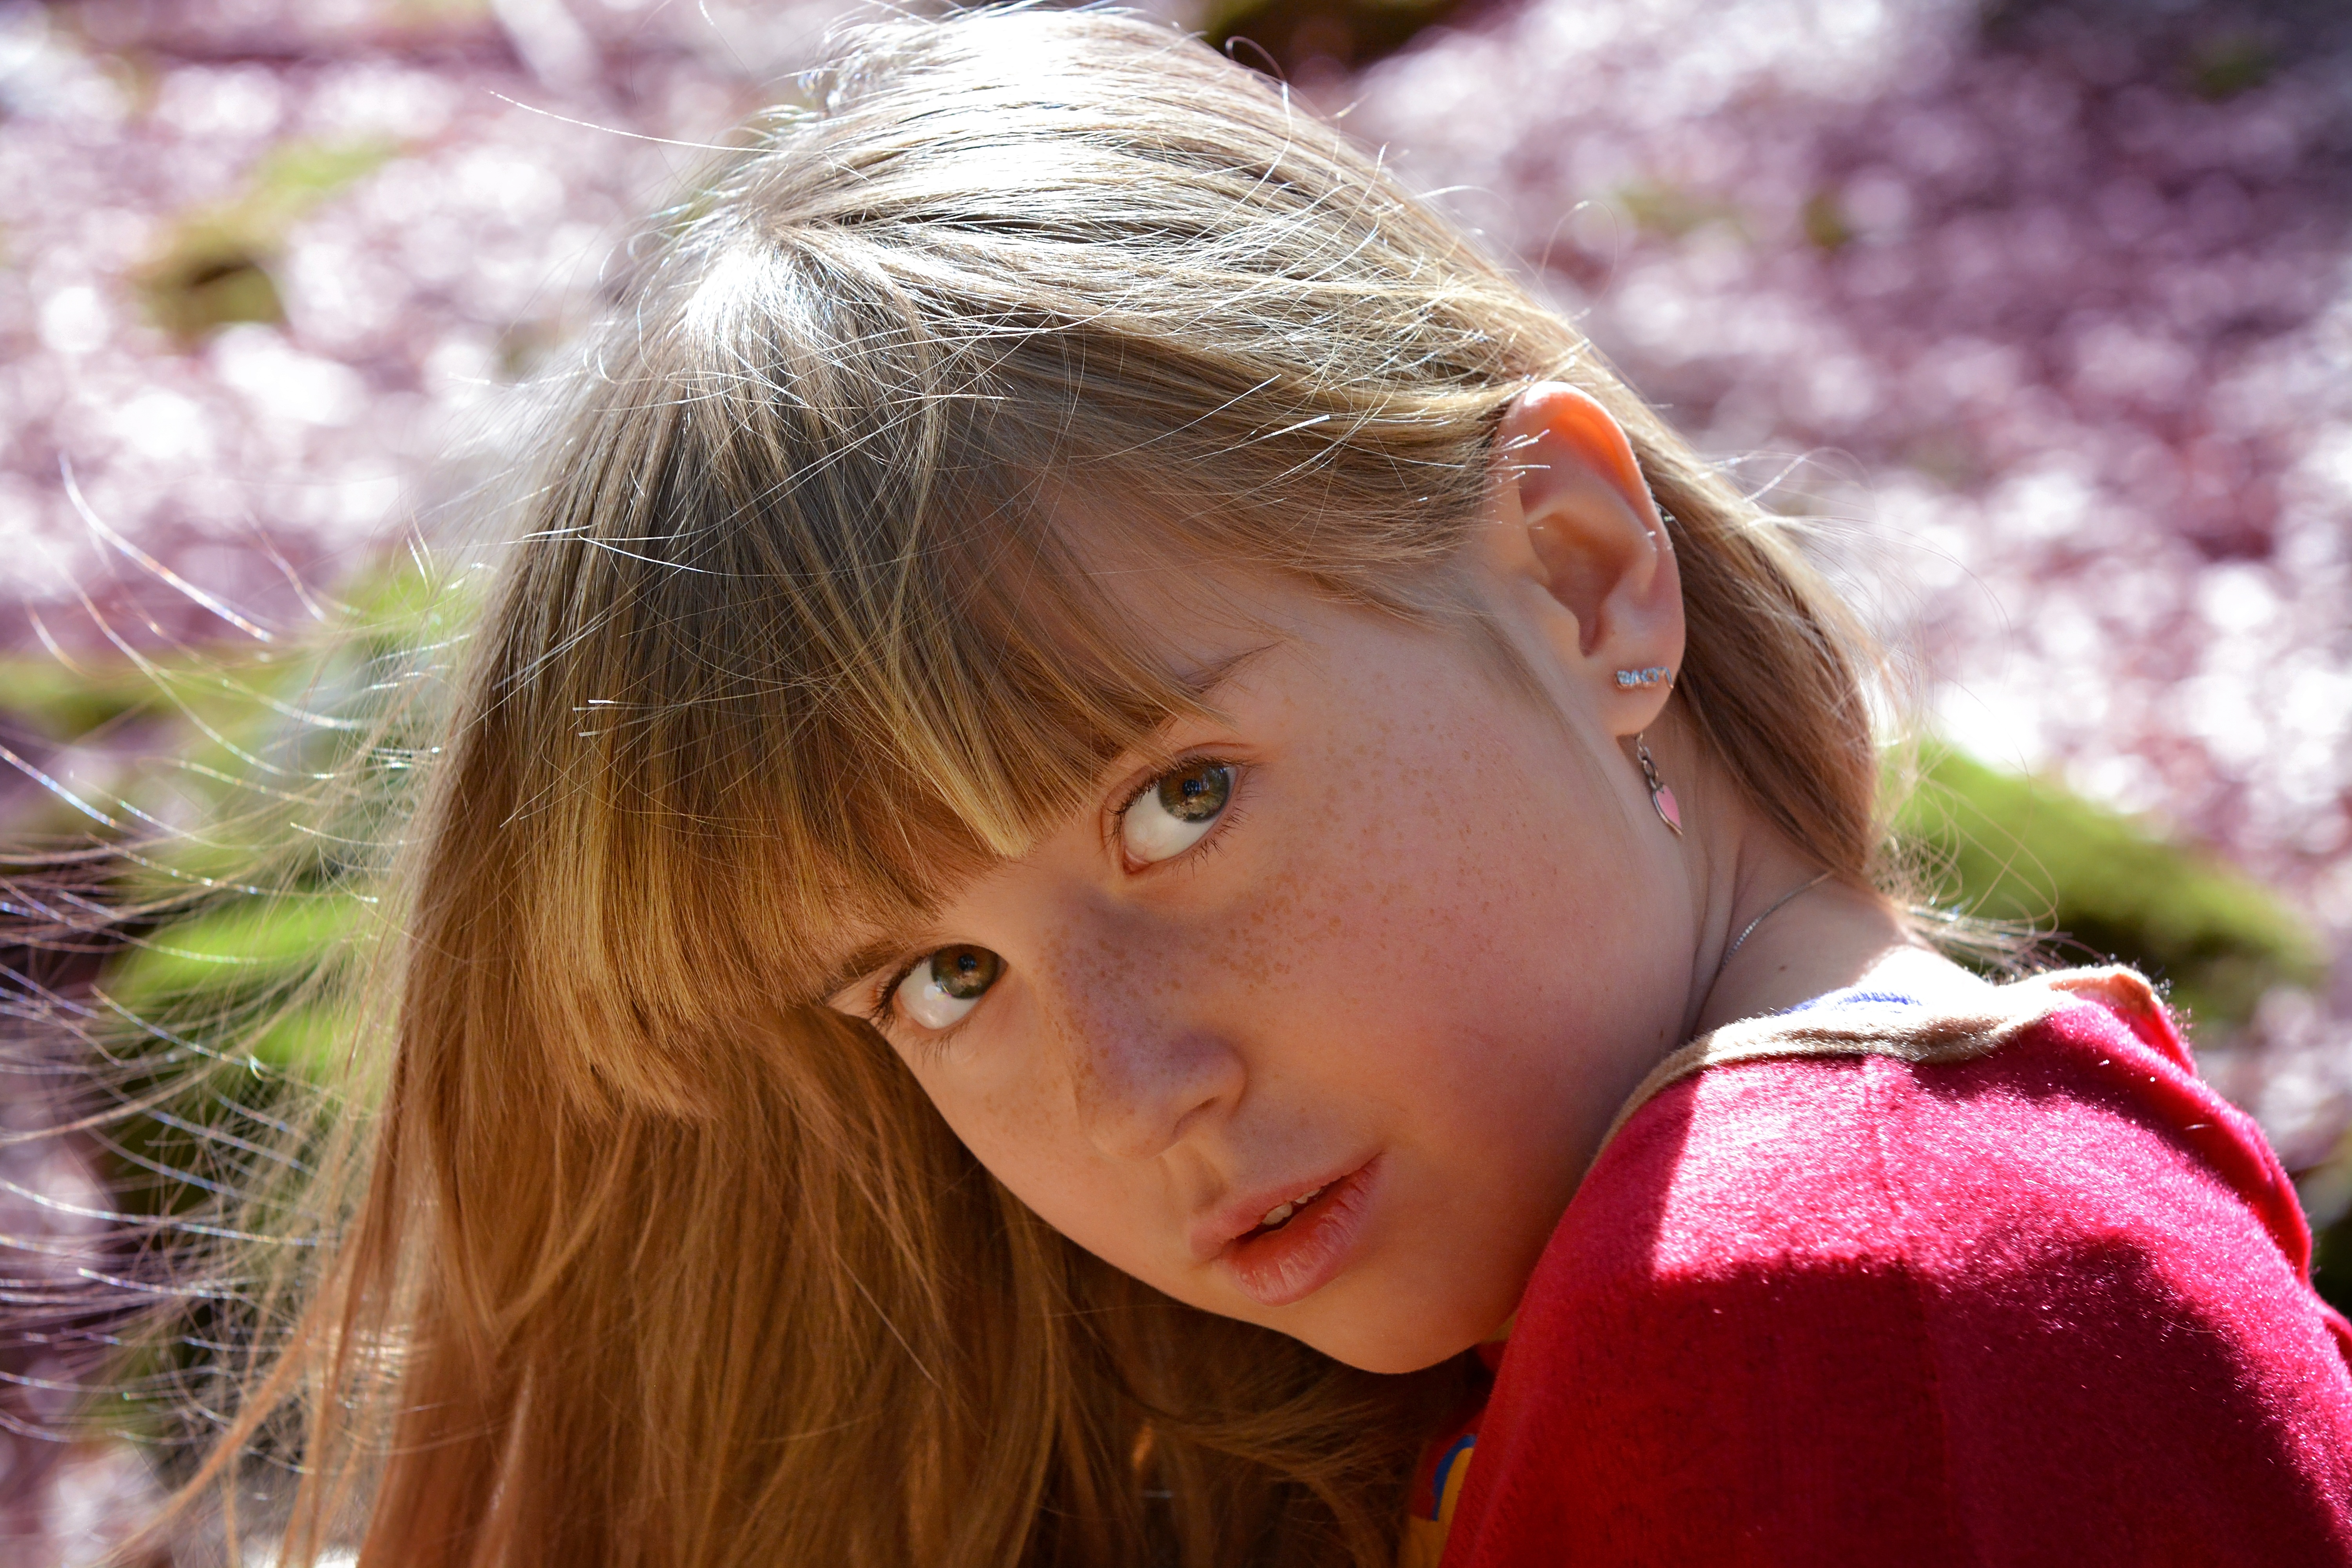
person, girl, woman, hair, photography, flower, view, portrait, model, spring, child, human, lady, pink, facial expression, season, smile, long hair, close up, face, nose, eye, head, skin, beauty, blond, out, organ, emotion, interaction, brown hair, portrait photography